Laboratory school

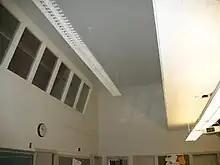
Former laboratory school at the University of Wisconsin-Eau Claire, with one-way mirrors in the upper-level observation deck, allowing professors to view the classroom

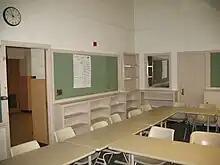
The same room, showing observation room with a one-way mirror to the right of the classroom

A laboratory school, demonstration school, or experimental school, is an elementary or secondary school operated in association with a university, college, or other teacher education institution and used for the training of future teachers, educational experimentation, educational research, and professional development.